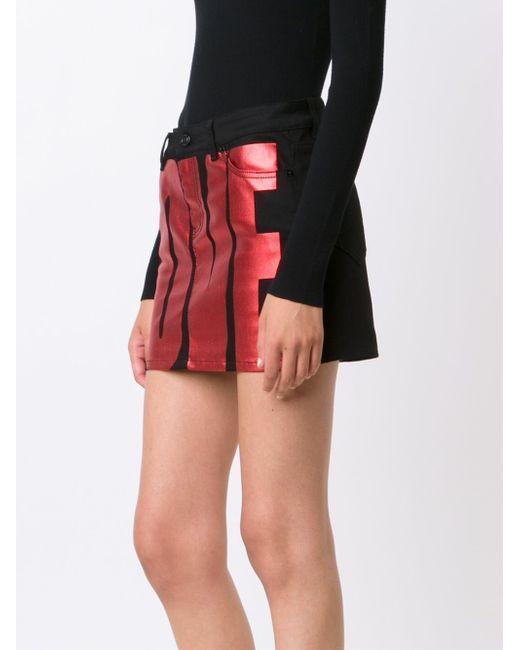
schwarzer bedruckter Minirock, roter Liebesdruck